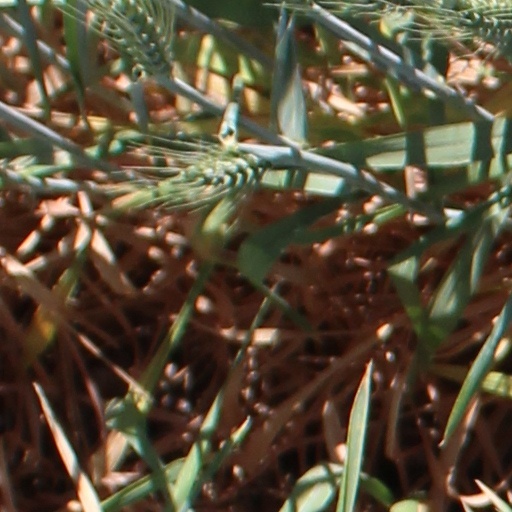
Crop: wheat